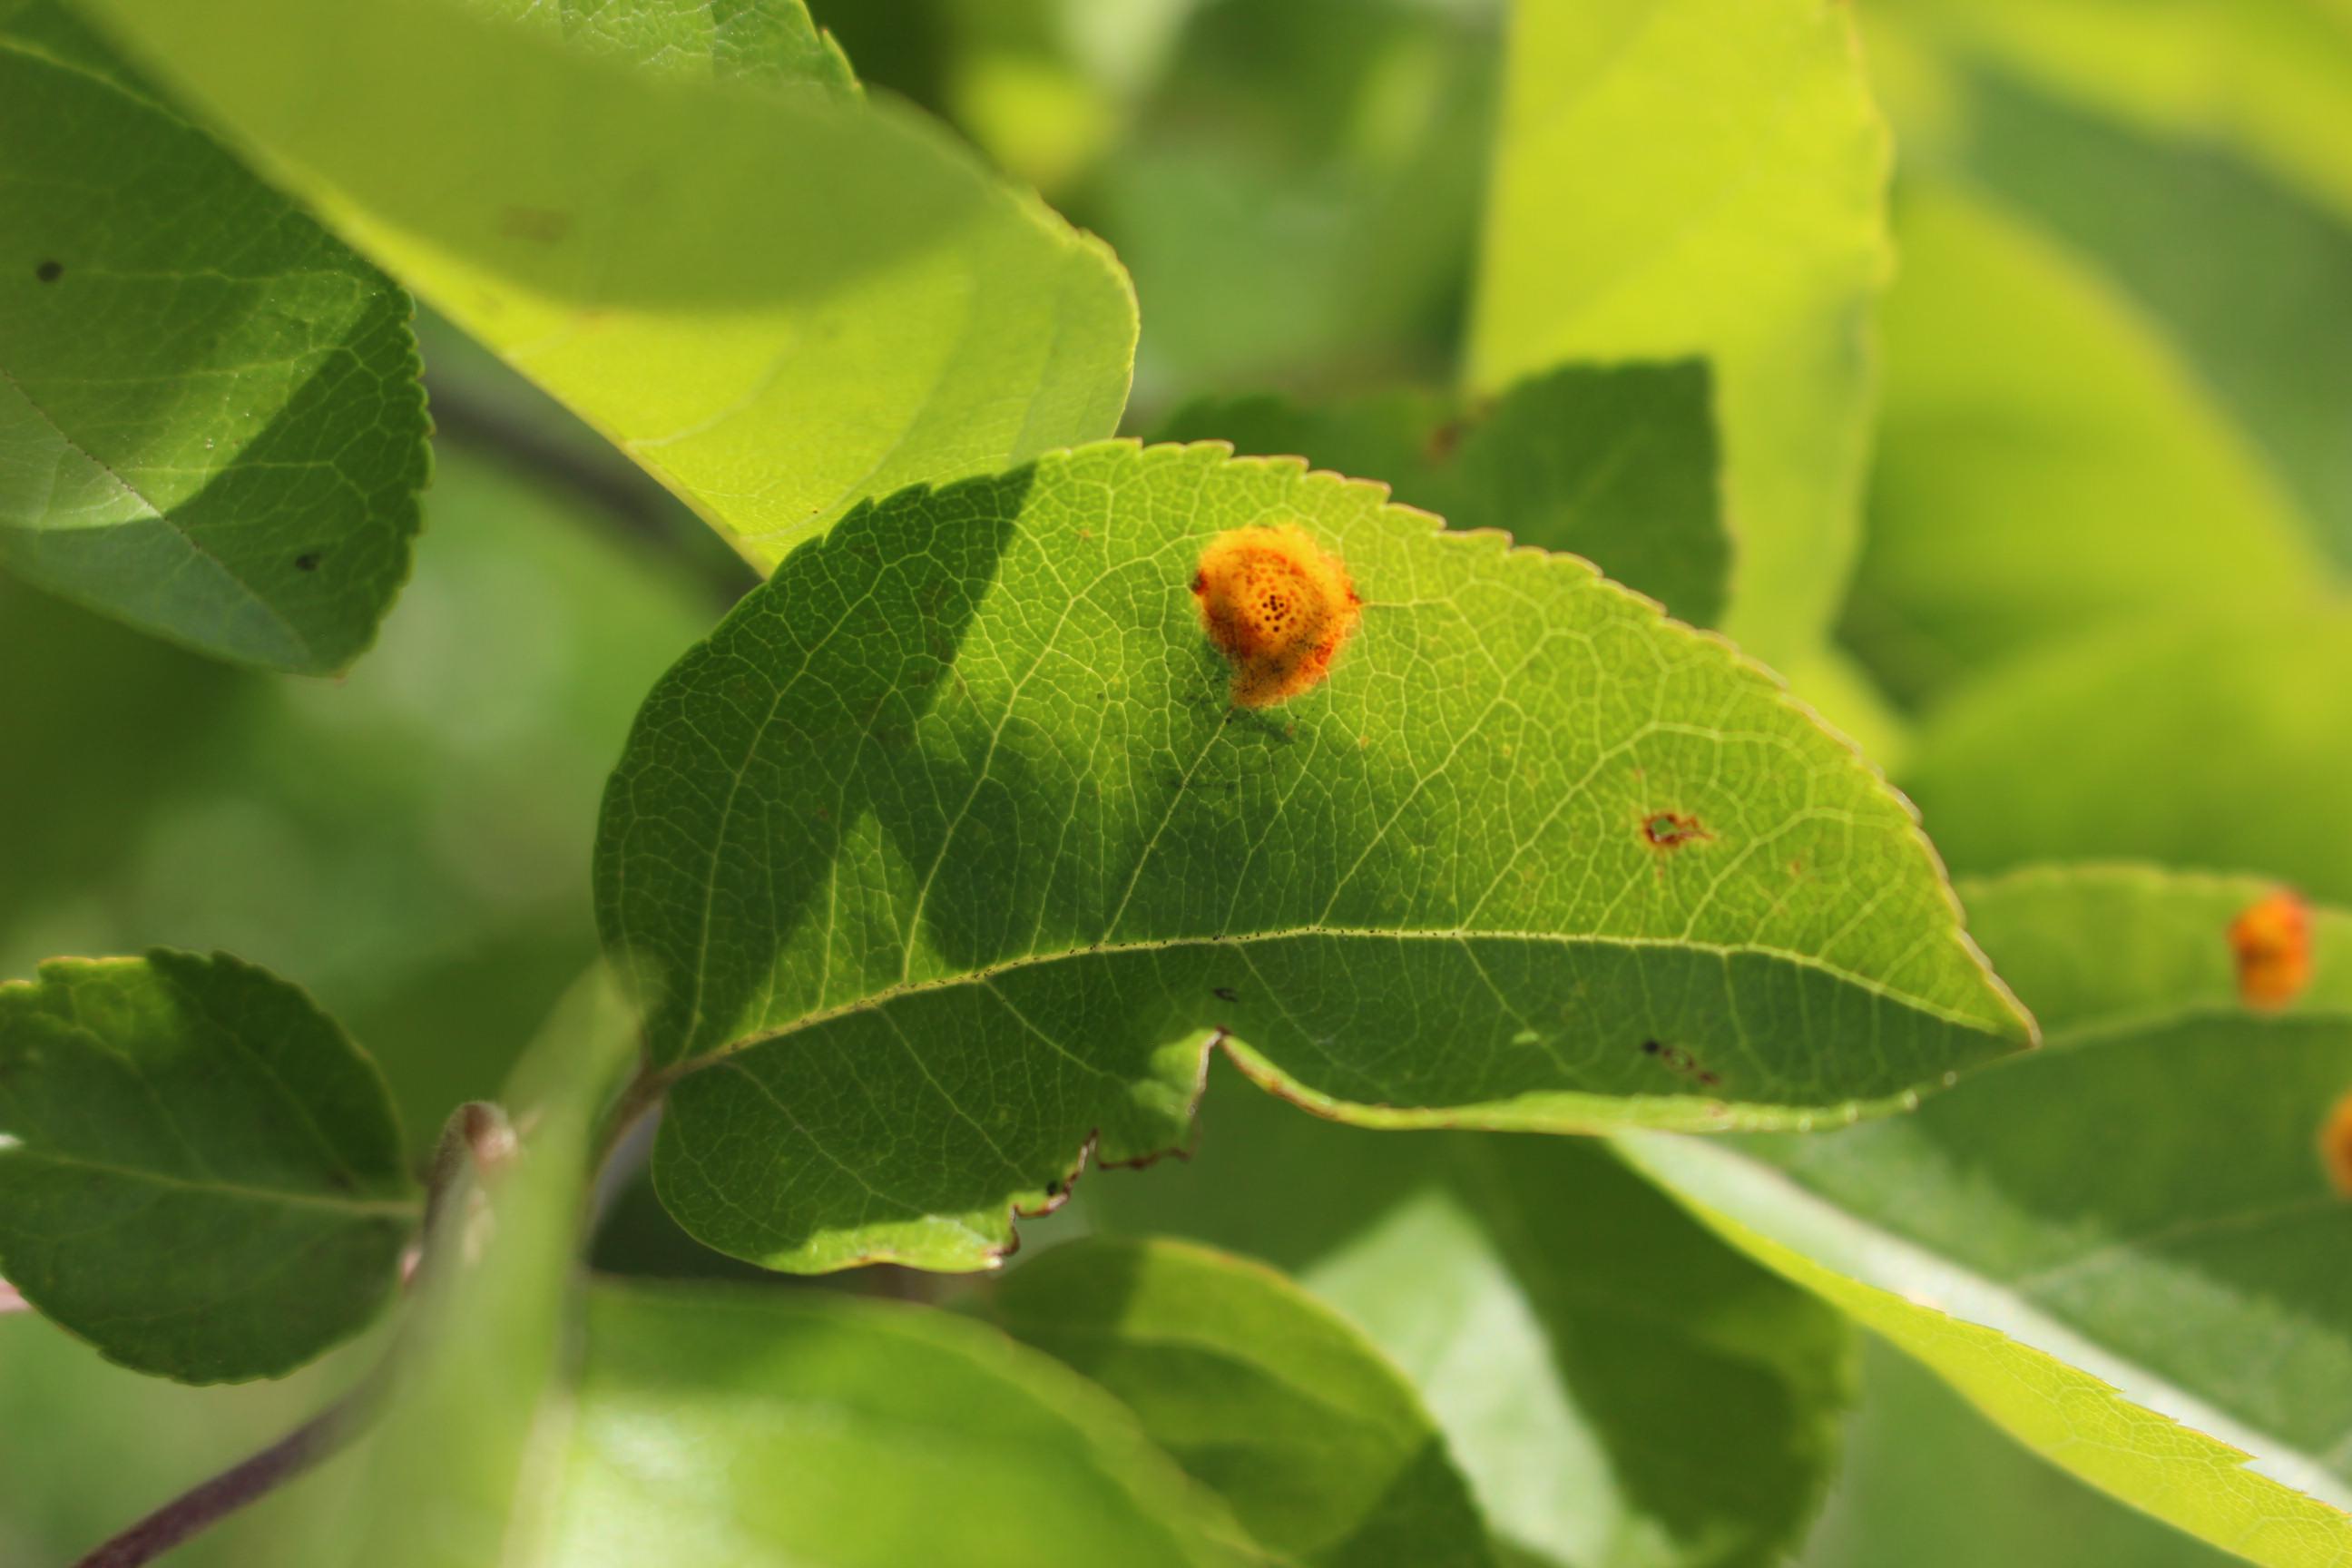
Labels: rust